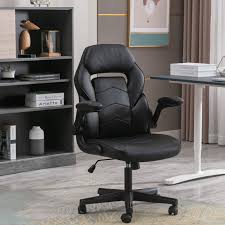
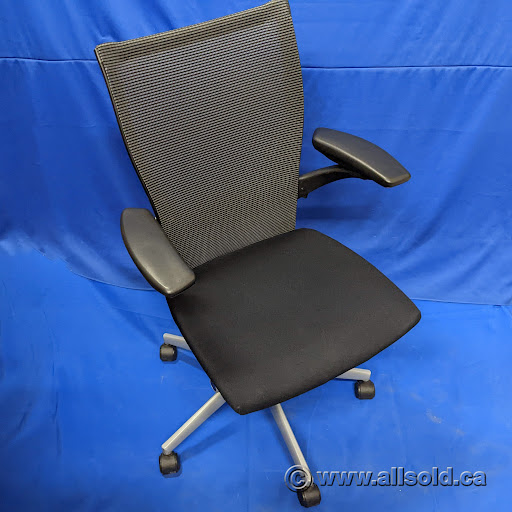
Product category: items_chair
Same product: no